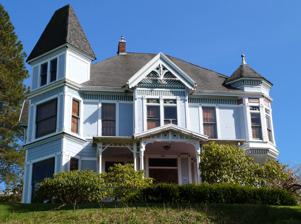
Building: Gustavus Holmes House
Country: United States of America
Year built: 1892
Historic house in Oregon, United States United States historic place Gustavus Holmes House U.S. National Register of Historic Places The Holmes House in 2014 Location in Astoria, Oregon Location 682 34th Street Astoria, Oregon Coordinates 46°11′26″N 123°48′20″W / 46.190664°N 123.805425°W / 46.190664; -123.805425 Area Less than 1 acre (0.40 ha) Built 1892 ( 1892 ) Architectural style Queen Anne / Eastlake NRHP reference No. 84000121 Added to NRHP October 25, 1984 The Gustavus Holmes House is a historic residence in Astoria , Oregon , United States . It was listed on the National Register of Historic Places in 1984. See also National Register of Historic Places listings in Clatsop County, Oregon References